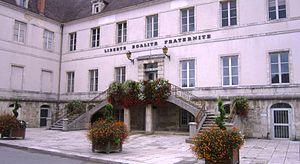
La mairie de Châtillon-sur-Seine
Châtillon-sur-Seine est une commune française située dans le canton de Châtillon-sur-Seine du département de la Côte-d'Or en région Bourgogne-Franche-Comté.